Frankenstein vs. The Mummy

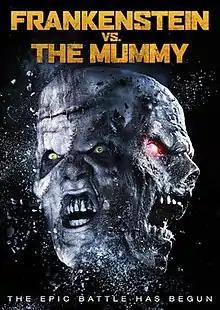
Official release poster

Frankenstein vs. The Mummy is a 2015 horror film written and directed by Damien Leone. It is the first on-screen confrontation between the mummy and Frankenstein's monster. It was released on DVD and digital download.